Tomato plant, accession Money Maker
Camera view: tilt-top (135 deg); turntable rotation: 180 degrees
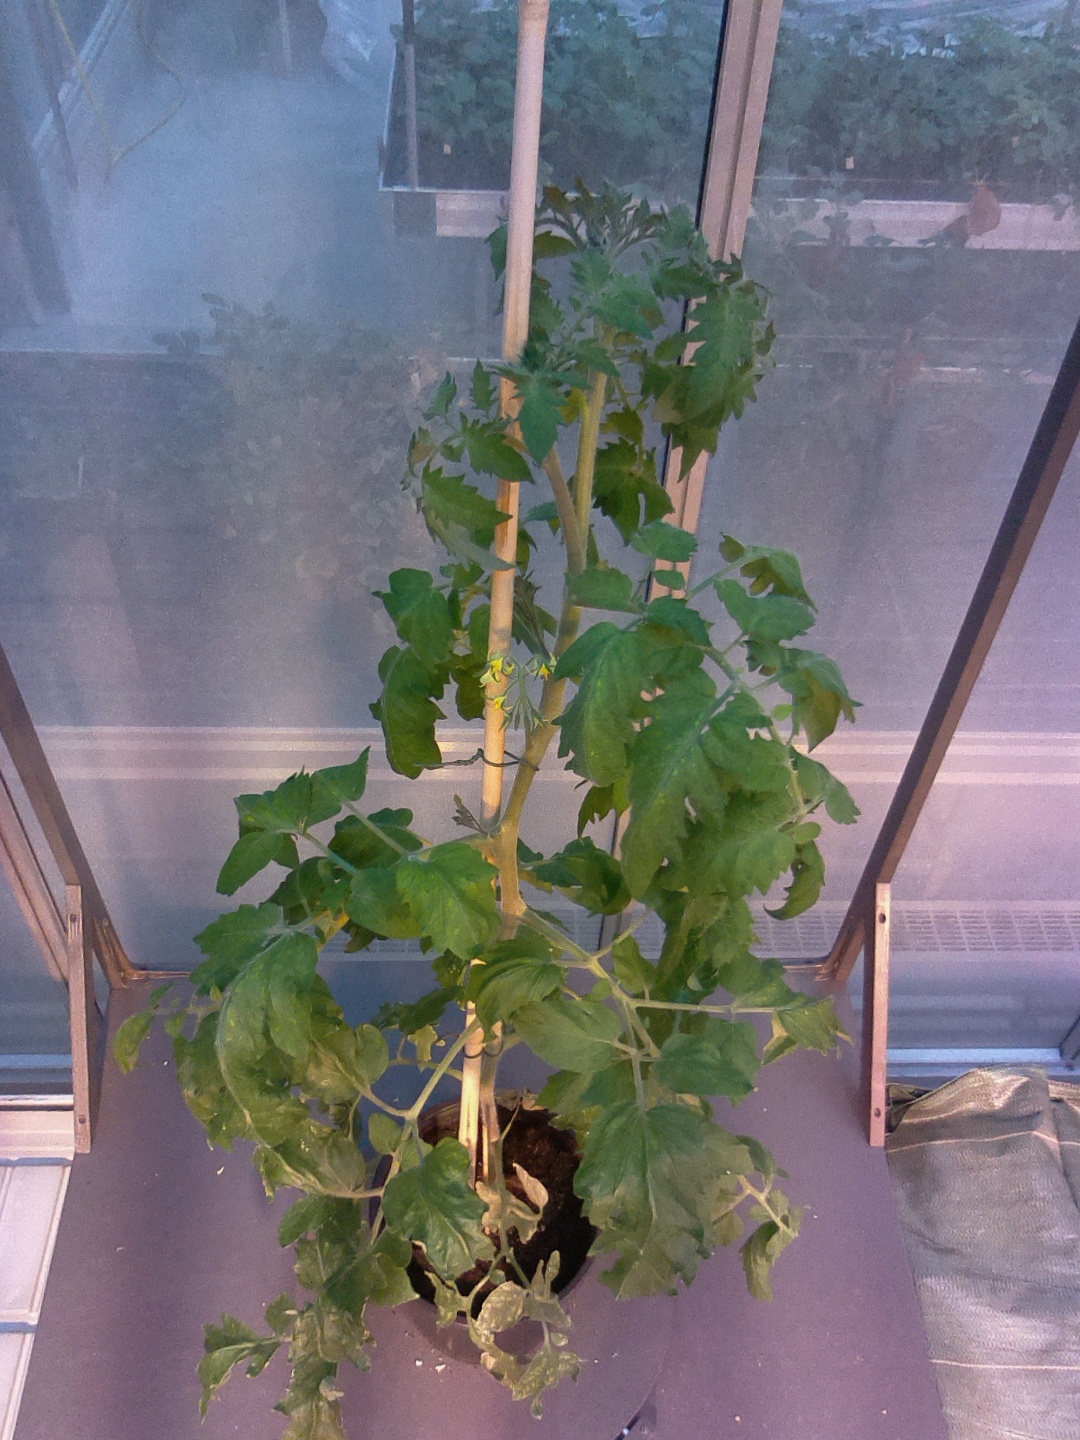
BBCH growth stage 65: Full flowering, 50%-60% of flowers open, first petals falling